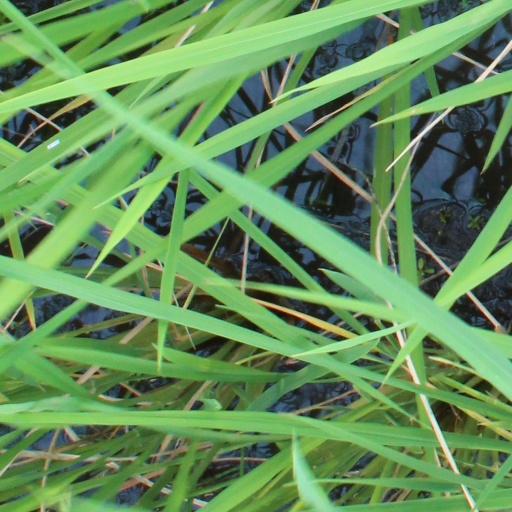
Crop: rice